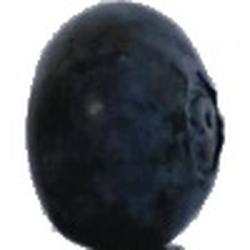
Label: Blueberry